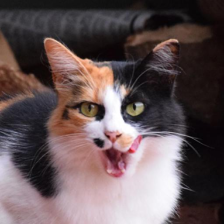
Label: animals